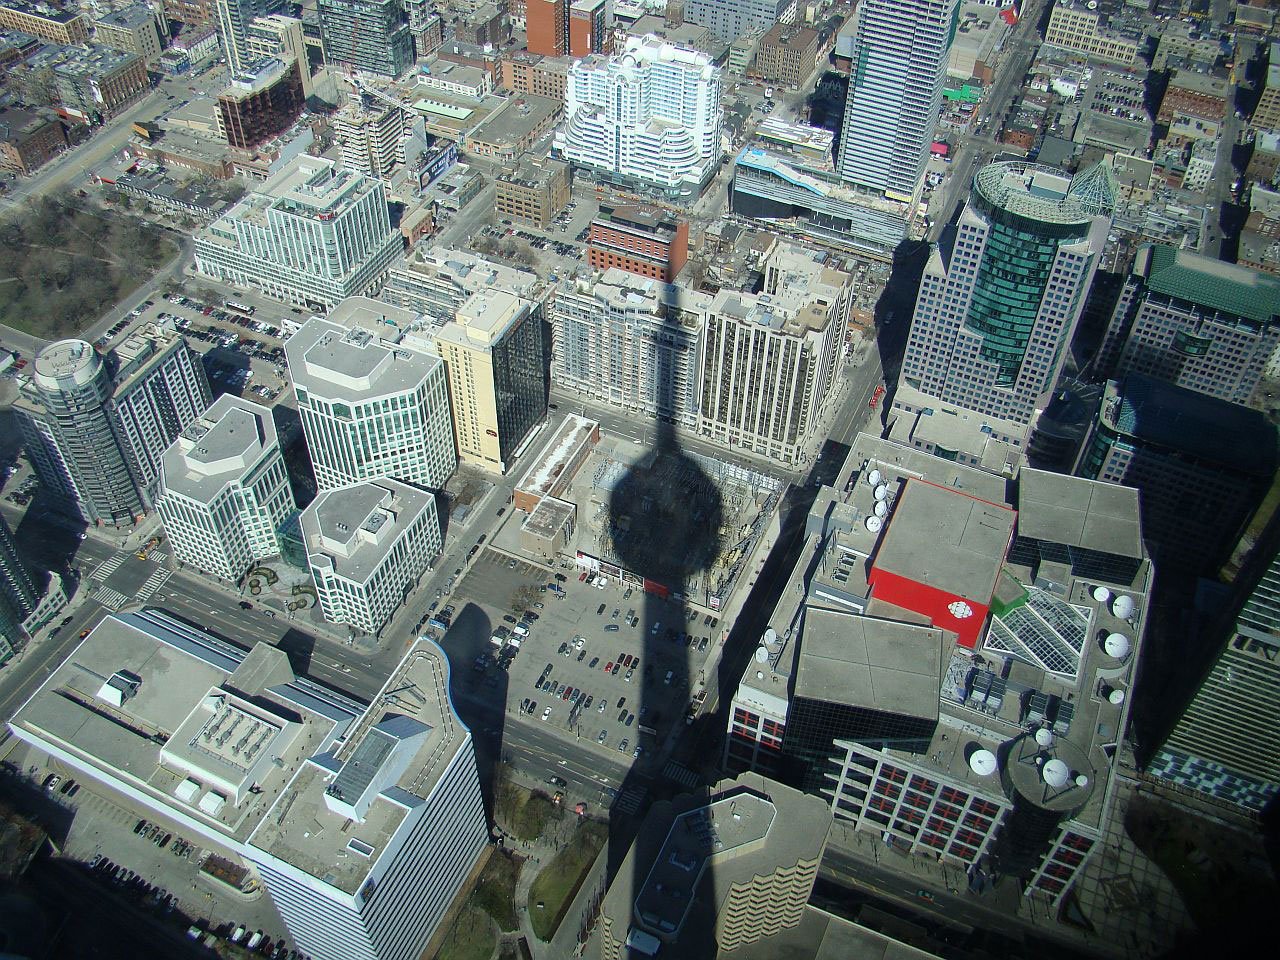
skyline, view, city, skyscraper, urban, cityscape, shadow, aerial, cn tower, world, buildings, canada, ontario, toronto, metropolis, screenshot, bird's eye view, aerial photography, urban area, human settlement, metropolitan area